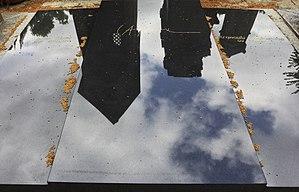
Jean Carzou, pseudonyme de Karnik Zouloumian, né à Alep le 1ᵉʳ janvier 1907, et mort à Périgueux le 12 août 2000, est un peintre, lithographe, graveur et décorateur français d'origine arménienne.